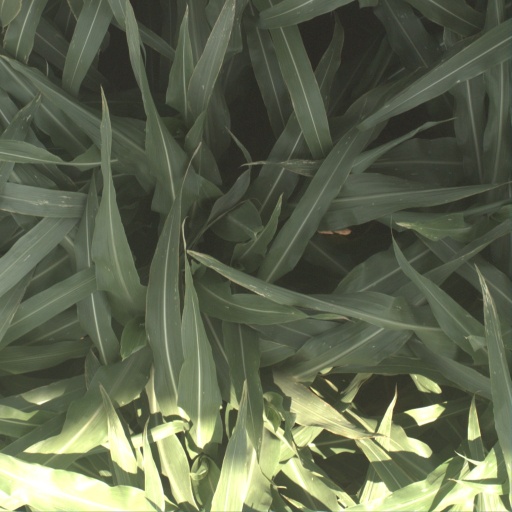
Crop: sorghum